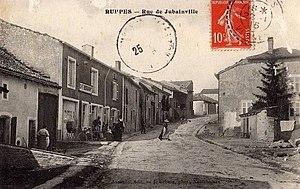
Carte postale de 1915: la rue de Jubainville
Ruppes est une commune française située dans le département des Vosges en région Grand Est.